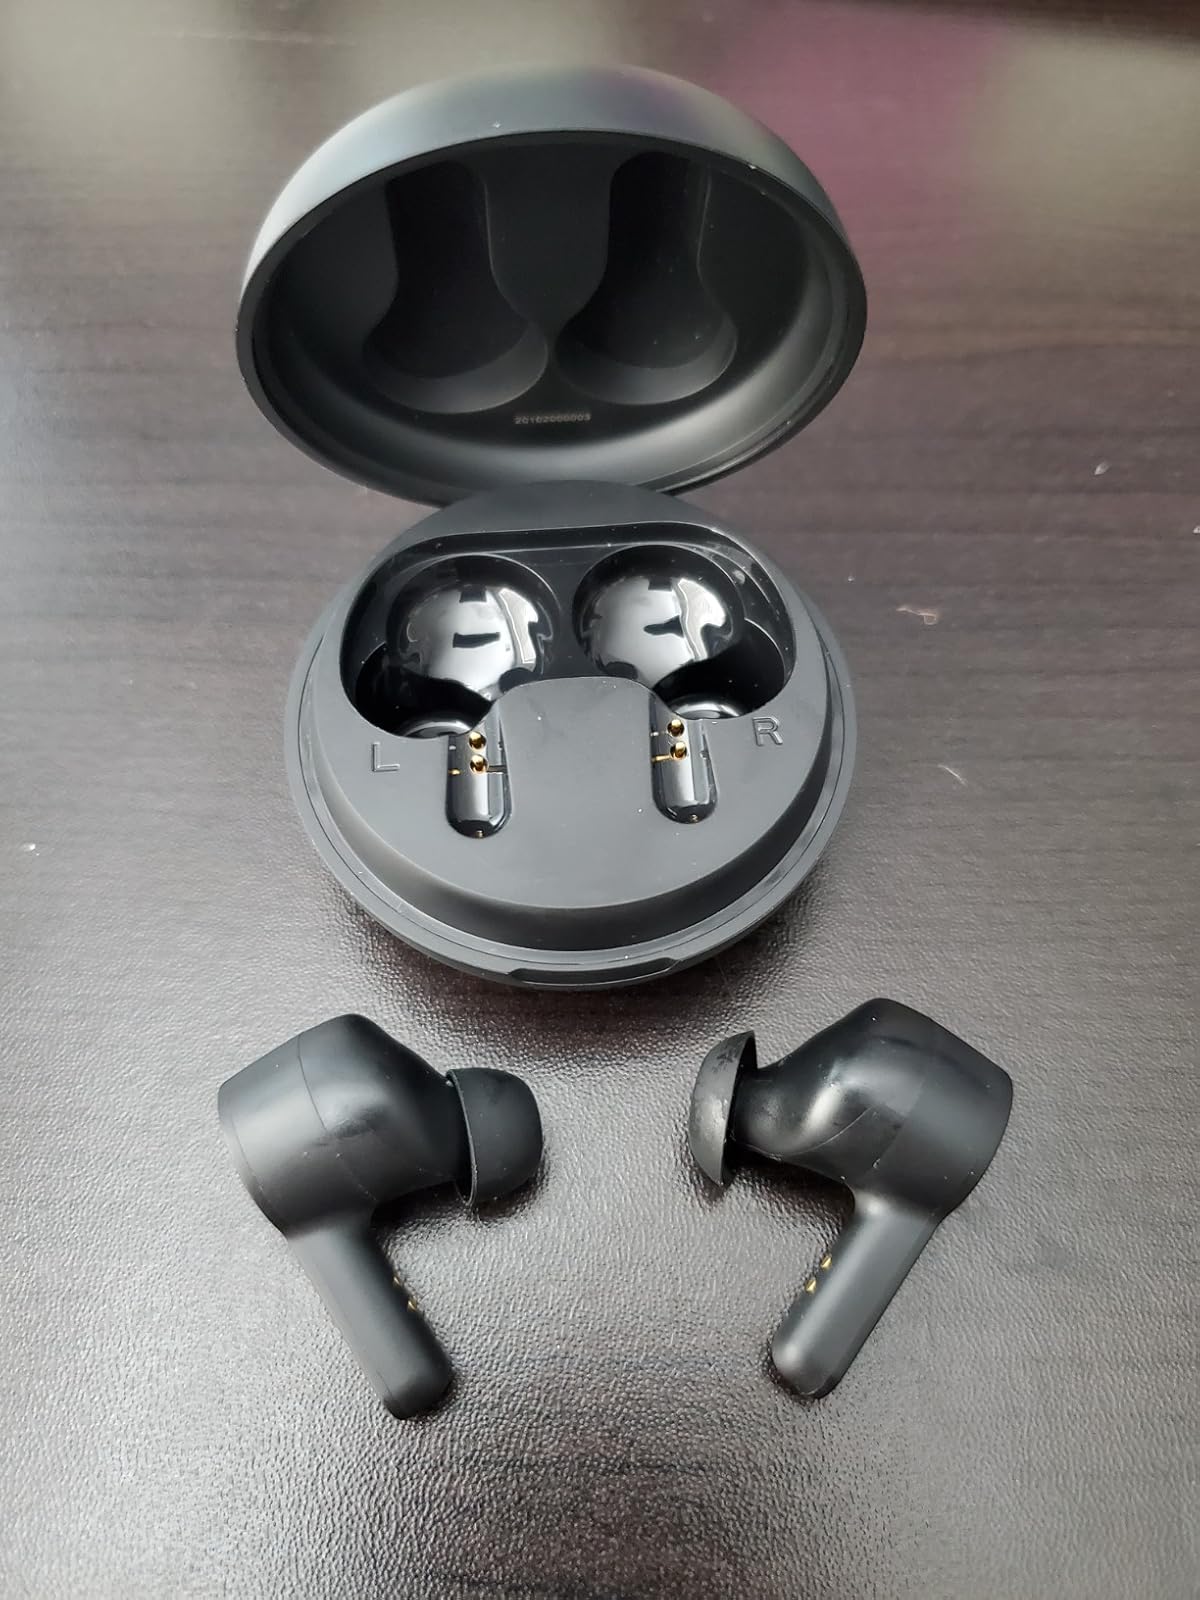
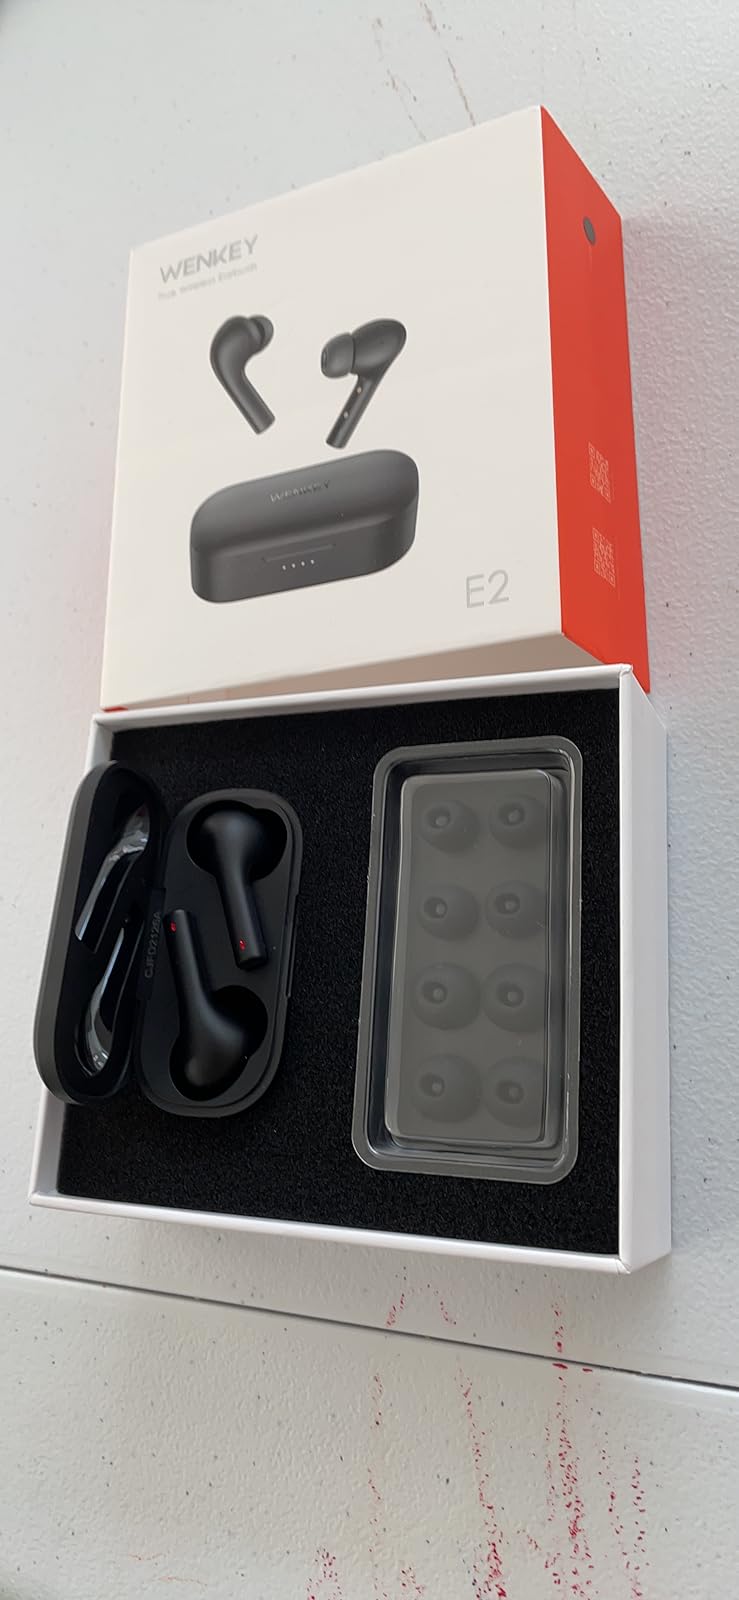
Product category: earbuds
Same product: no